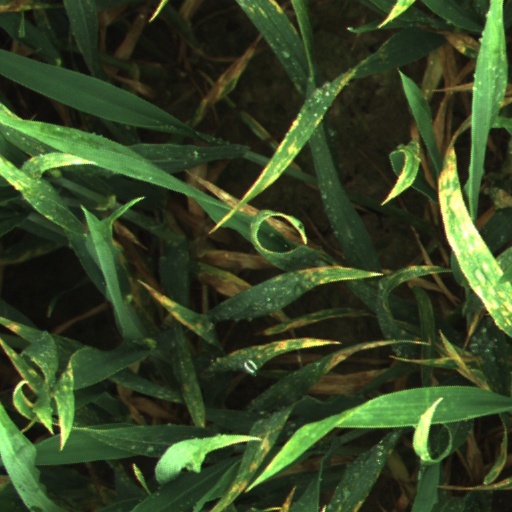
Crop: wheat